HMS Dasher (D37)

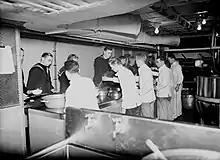
Inside the galley, sailors being served at the cafeteria counter

The ship was transferred to the Royal Navy and commissioned into RN service as HMS "Dasher" (D37) on 2 July 1942. She participated in Operation Torch, with her sister ship , carrying Sea Hurricanes of 804 Naval Air Squadron. After aircraft ferry duties in the Mediterranean, "Dasher" sailed to the Clyde in March 1943 and, having had her flight-deck lengthened by , she embarked Fairey Swordfish aircraft. She escorted one convoy successfully, but shortly after leaving with the second, "Dasher" suffered engine trouble and turned back. Shortly after getting to the Firth of Clyde on 27 March 1943, she suffered a major internal explosion and sank.